Article 231 of the Treaty of Versailles

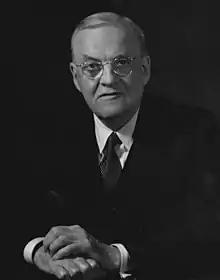
John Foster Dulles, the second author of the article

Foreign Minister Count Ulrich von Brockdorff-Rantzau headed the 180-strong German peace delegation. They departed Berlin on 18 April 1919, anticipating that the peace talks would soon start and that they and the Allied Powers would negotiate a settlement. Earlier, in February of that year, Brockdorff-Rantzau had informed the Weimar National Assembly that Germany would have to pay reparations for the devastation caused by the war, but would not pay for actual war costs. The German government had also taken the position that it would be "inadvisable ... to elevate the question of war guilt". On 5 May, Brockdorff-Rantzau was informed that there would be no negotiations. Once the German delegation received the conditions of peace they would have fifteen days to reply. Following the drafting of the treaty, on 7 May the German and Allied delegations met and the Treaty of Versailles was handed off to be translated and for a response to be issued. At this meeting Brockdorff-Rantzau stated that "We know the intensity of the hatred which meets us, and we have heard the victors' passionate demand that as the vanquished we shall be made to pay, and as the guilty we shall be punished". However, he proceeded to deny that Germany was solely responsible for the war. Following the meeting, the German delegation retired to translate the 80,000 word document. As soon as the delegation realized the terms of peace, they agreed that they could not accept it without revision. They then proceeded to send their Allied counterparts, message after message attacking each part of the treaty. On 18 June, having disregarded the repeated explicit decisions of the government, Brockdorff-Rantzau declared that Article 231 would have Germany accept full responsibility for the war by force. Max Weber, an advisor with the German delegation, agreed with Brockdorff-Rantzau, also challenging the Allies over the issue of war guilt. He preferred to reject the treaty than submit to what he called a "rotten peace".